LaSalle Street Station

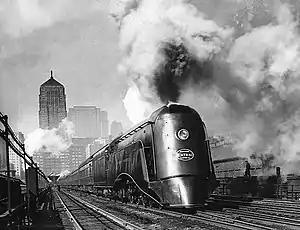
The 20th Century Limited being pulled out of LaSalle Street Station by the Commodore Vanderbilt locomotive

From July 31, 1904, to August 1, 1913, trains of the Chicago and Eastern Illinois Railroad also used LaSalle Street Station, which reached it via trackage rights on the Chicago, Rock Island and Pacific from Ashburn. During this period, the C&EI was operated by the St. Louis–San Francisco Railway, which was itself controlled by the Chicago, Rock Island and Pacific from 1901 to 1916.